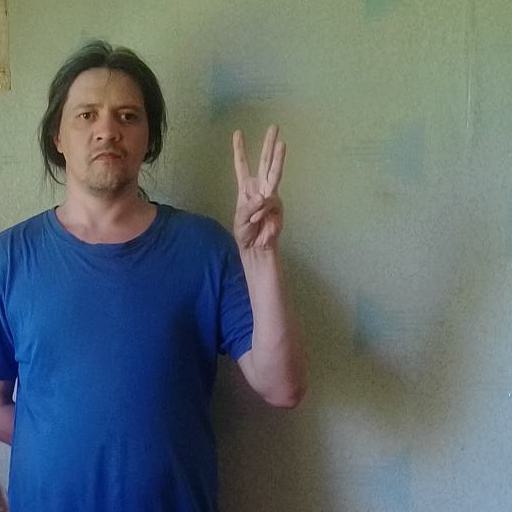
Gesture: three